Prabowo Subianto

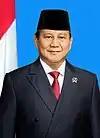
Official portrait of Prabowo as minister of defense, 2019

On 10 August 2018, Prabowo Subianto registered at the KPU office for the 2019 presidential election with Sandiaga Uno as his running mate and with the support of Gerindra, PKS, PAN, the Democratic Party and Berkarya Party. The Democratic Party had wanted Prabowo Subianto to choose Agus Harimurti Yudhoyono as his running mate. Following the election, 'quick counts' conducted at polling stations by independent institutions authorised by the government indicated Jokowi had won by a margin of about 10%, but Prabowo Subianto claimed victory, insisting a real count by his side showed he received 62% of the vote. His unsubstantiated claims of widespread cheating prompted his supporters to stage protests in Jakarta, resulting in riots that left eight people dead and 737 injured. The Constitutional Court in June 2019 unanimously rejected Prabowo's appeal against the election result.